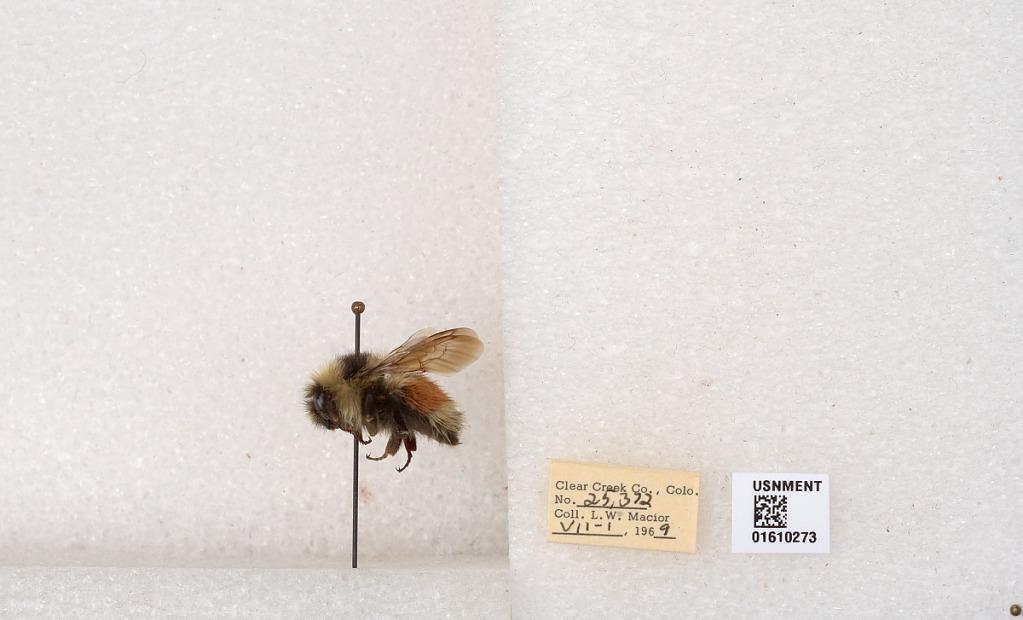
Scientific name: Bombus (Pyrobombus) sylvicola Kirby
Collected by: L. Macior
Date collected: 1969-7-1
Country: United States
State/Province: Colorado
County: Clear Creek
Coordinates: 39.6891, -105.644